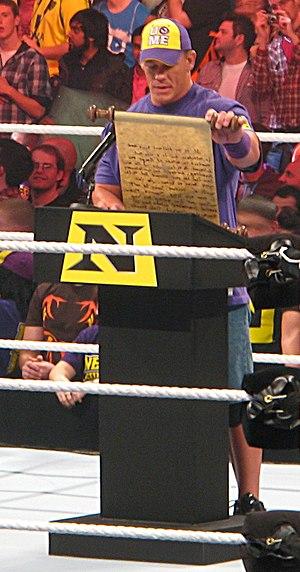
The Nexus était un clan de catcheurs heel travaillant à la World Wrestling Entertainment, une fédération de catch américaine. Formé en juin 2010, le groupe luttait dans la division Raw jusqu'à sa dissolution, en août 2011. Initialement, le clan regroupait les huit participants de la saison 1 de NXT, avant que trois d'entre eux : Daniel Bryan, Darren Young et Michael Tarver ne soient exclus du groupe.
John Felix Anthony Cena Junior, né le 23 avril 1977 à West Newbury, Massachusetts, est un catcheur et acteur américain. Il travaille actuellement à la World Wrestling Entertainment en tant qu'agent libre.